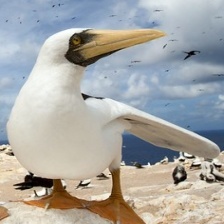
Species: MASKED BOOBY
Scientific name: SULA DACTYLATRA